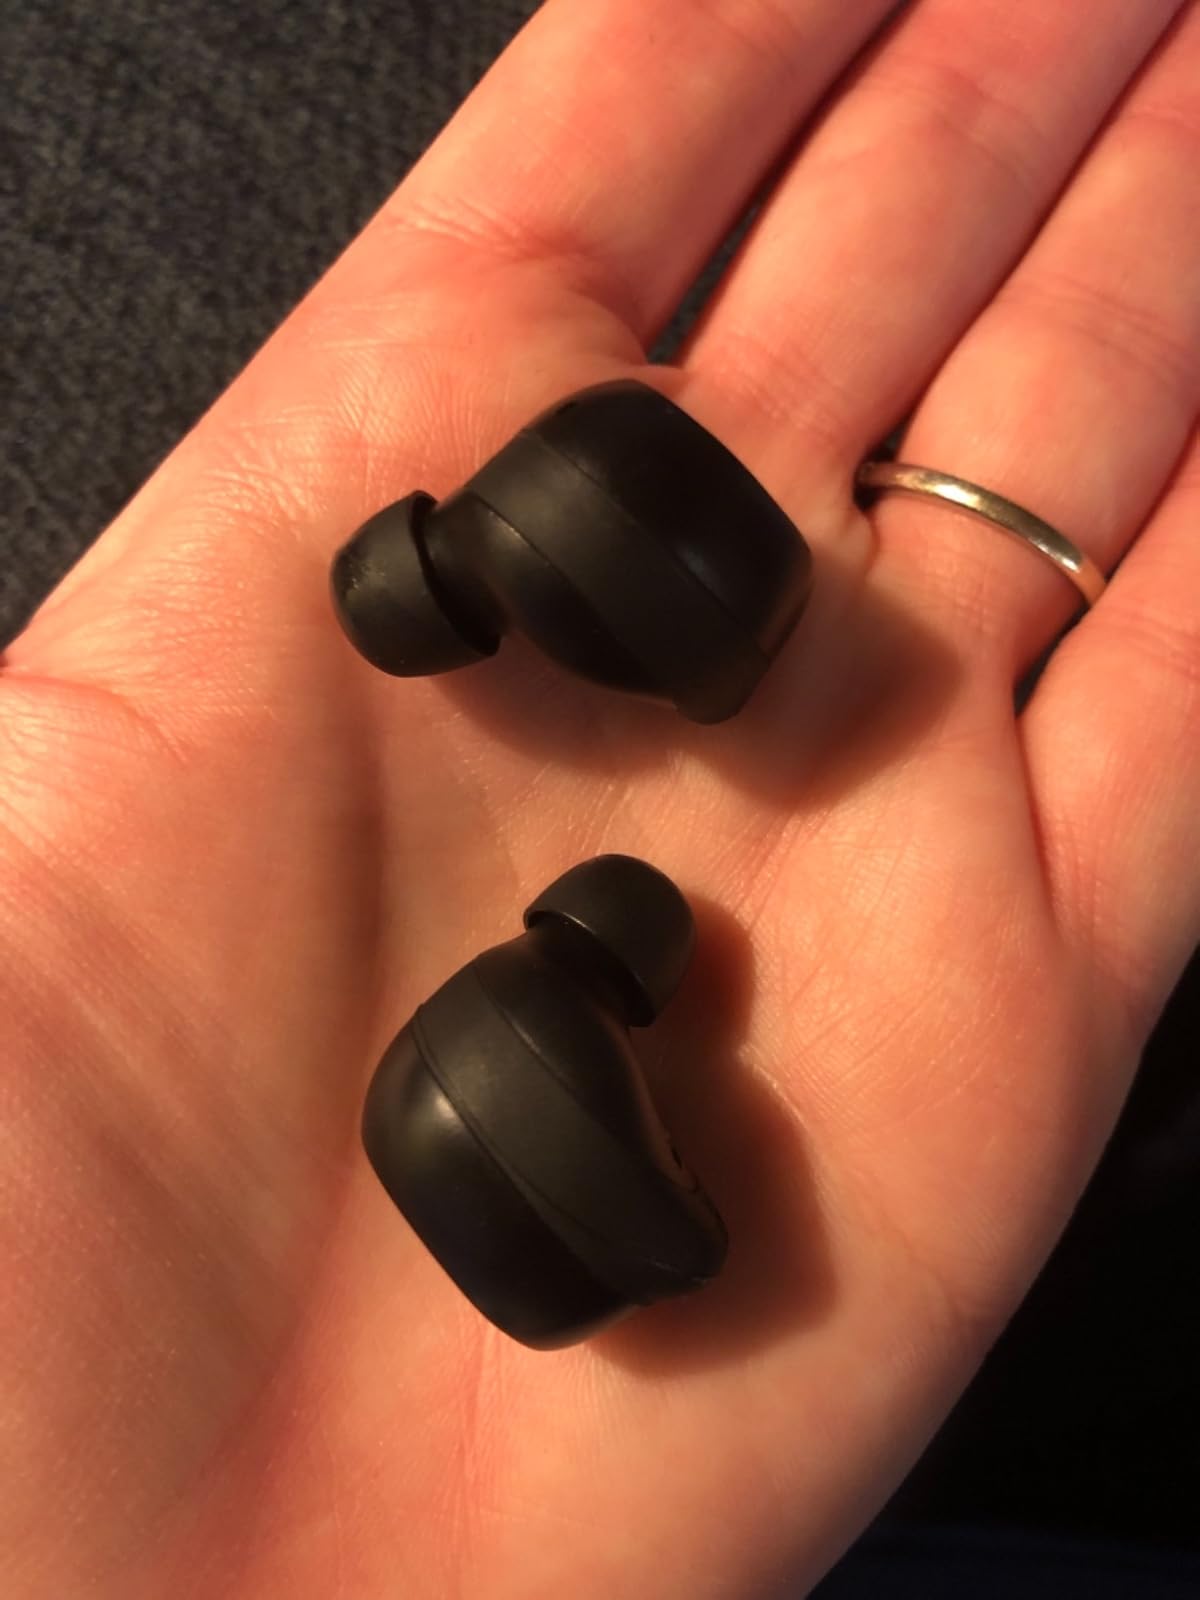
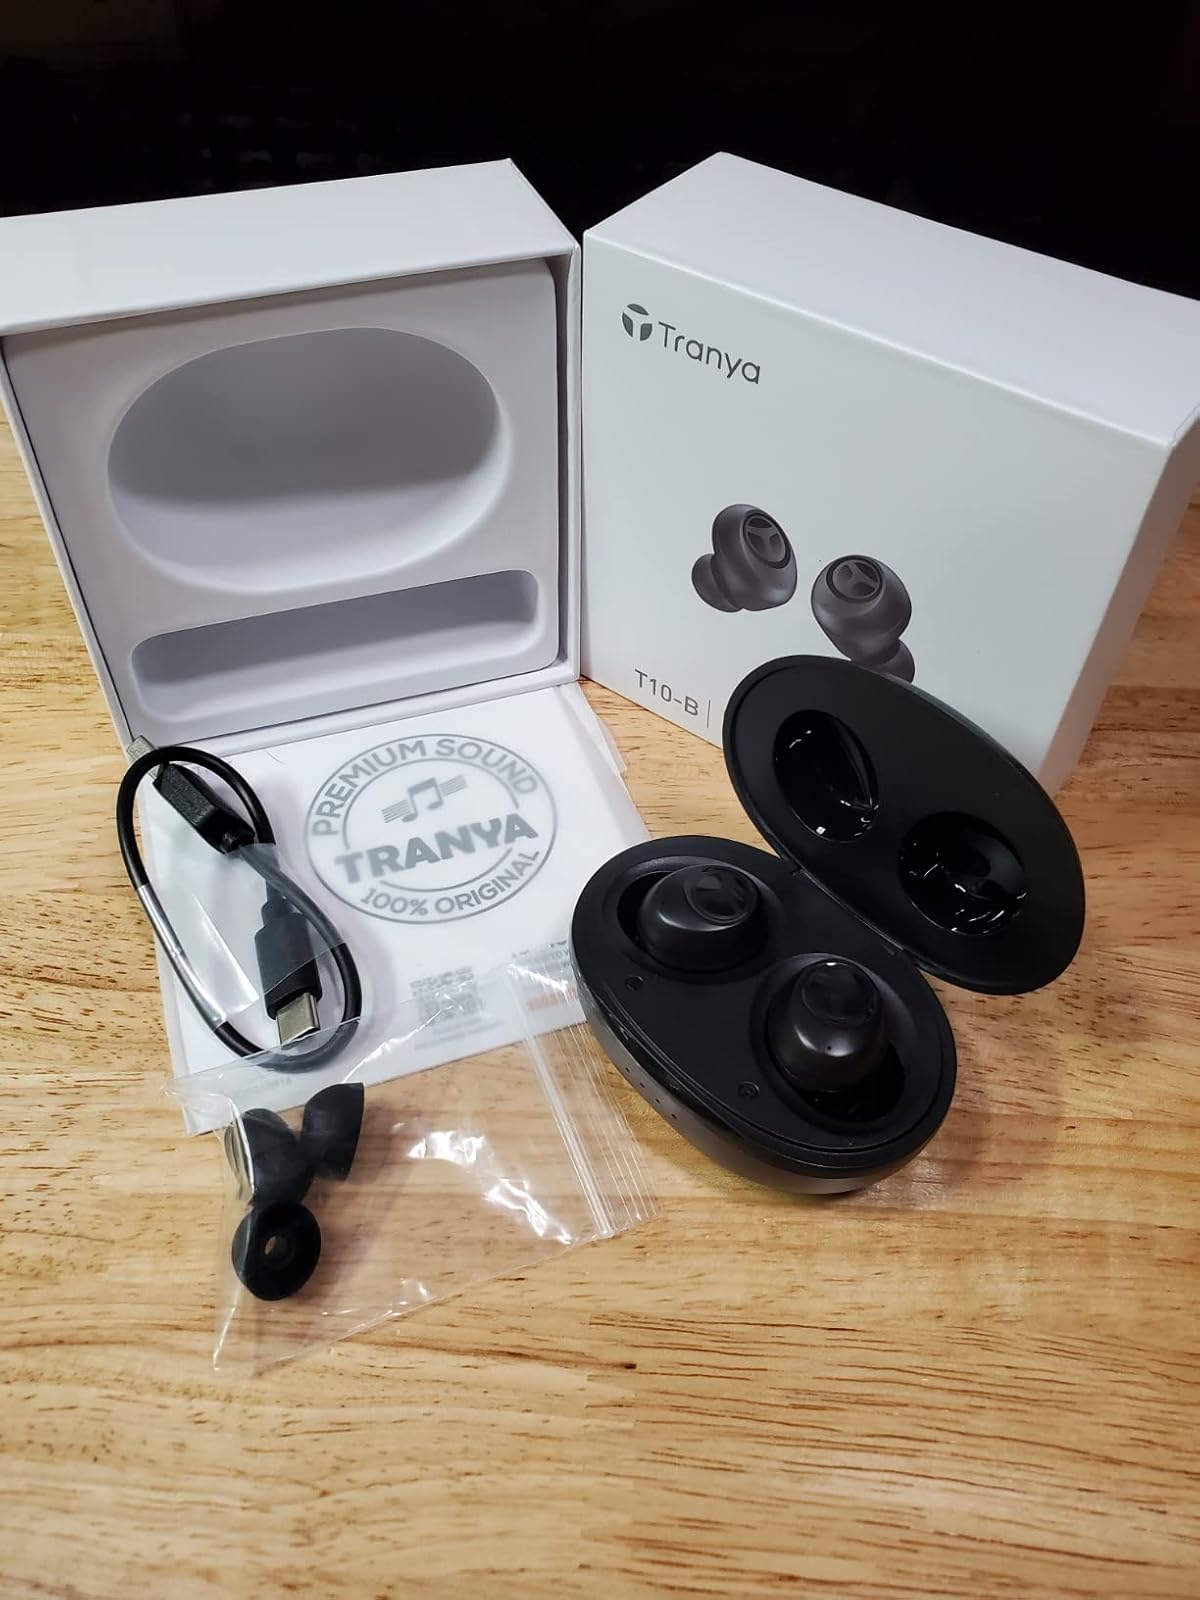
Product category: earbuds
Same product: no